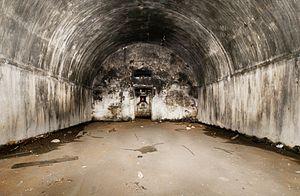
Le magasin de secteur du Bosmont est un magasin sous roc situé dans le massif du Bosmont, à Danjoutin.